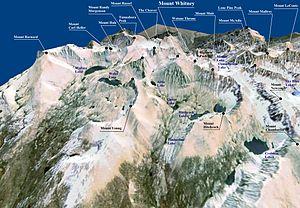
Le mont Russell, en anglais : Mount Russell, est un sommet culminant à 4 294 mètres d'altitude dans le centre de la Californie, à l'Ouest des États-Unis. Il fait partie de la Sierra Nevada et se situe à proximité du mont Whitney, le point culminant du massif et le plus haut sommet du pays en dehors de l'Alaska. Il est constitué de granite. Il est nommé en l'honneur du géographe et géologue Israel Cook Russell. Il est gravi pour la première fois par 1926 par Norman Clyde. La montagne est protégée par la réserve intégrale John Muir et la forêt nationale d'Inyo à l'est, tandis qu'elle est incluse dans le parc national de Sequoia à l'ouest.
Le mont Langley, en anglais : Mount Langley, est un sommet culminant à 4 275 mètres d'altitude dans le centre de la Californie, à l'Ouest des États-Unis. Il fait partie de la Sierra Nevada et se situe à proximité du mont Whitney, le point culminant du massif et le plus haut sommet du pays en dehors de l'Alaska. Il est constitué de granite. Il est nommé en l'honneur du physicien Samuel Pierpont Langley. Sa première ascension n'est pas connue avec certitude ; il s'agit probablement du fourteener le plus facile de la chaîne et le premier à avoir été gravi par une femme dès 1872. La montagne est protégée par la réserve intégrale John Muir et la forêt nationale d'Inyo au nord-est, tandis qu'elle est incluse dans le parc national de Sequoia au sud-ouest.
Le mont Whitney est un sommet culminant à 4 421 mètres d'altitude dans le centre de l'État de Californie, dans l'Ouest des États-Unis, ce qui en fait le plus haut sommet du pays en dehors de l'Alaska. C'est aussi le point culminant de la Sierra Nevada. Il est constitué de granite. Il est nommé par les membres du California Geological Survey, qui tentent son ascension en 1864, mais ce sont des autochtones qui réussissent à le gravir avec succès pour la première fois en 1873. Plusieurs observations scientifiques, notamment à caractère astronomique, y sont menées à la fin du XIXᵉ siècle et au début du XXᵉ siècle. L'accès au sommet est très prisé et nécessite la difficile obtention d'un permis. La montagne est protégée par la réserve intégrale John Muir et la forêt nationale d'Inyo à l'est, tandis qu'elle est incluse dans le parc national de Sequoia à l'ouest.
Le mont Muir, en anglais : Mount Muir, est un sommet culminant à 4 271 mètres d'altitude dans le centre de la Californie, à l'Ouest des États-Unis. Il fait partie de la Sierra Nevada et se situe à proximité du mont Whitney, le point culminant du massif et le plus haut sommet du pays en dehors de l'Alaska. Il est constitué de granite. Il est nommé en l'honneur de John Muir, un des naturalistes américains les plus célèbres. Il est gravi pour la première fois en 1919 par LeRoy Jeffers. La montagne est protégée par la réserve intégrale John Muir et la forêt nationale d'Inyo à l'est, tandis qu'elle est incluse dans le parc national de Sequoia à l'ouest.